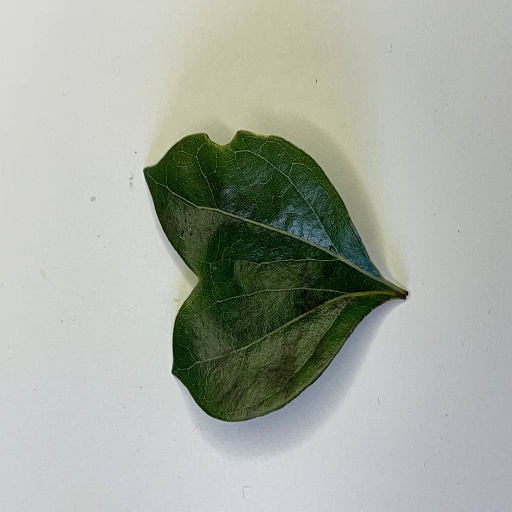
Species: Camphor
Leaf condition: Bacterial Spot